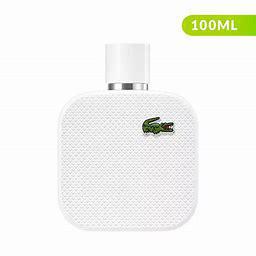
Brand: Lacoste
Model: 100